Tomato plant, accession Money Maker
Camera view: horizontal (90 deg, fisheye); turntable rotation: 0 degrees
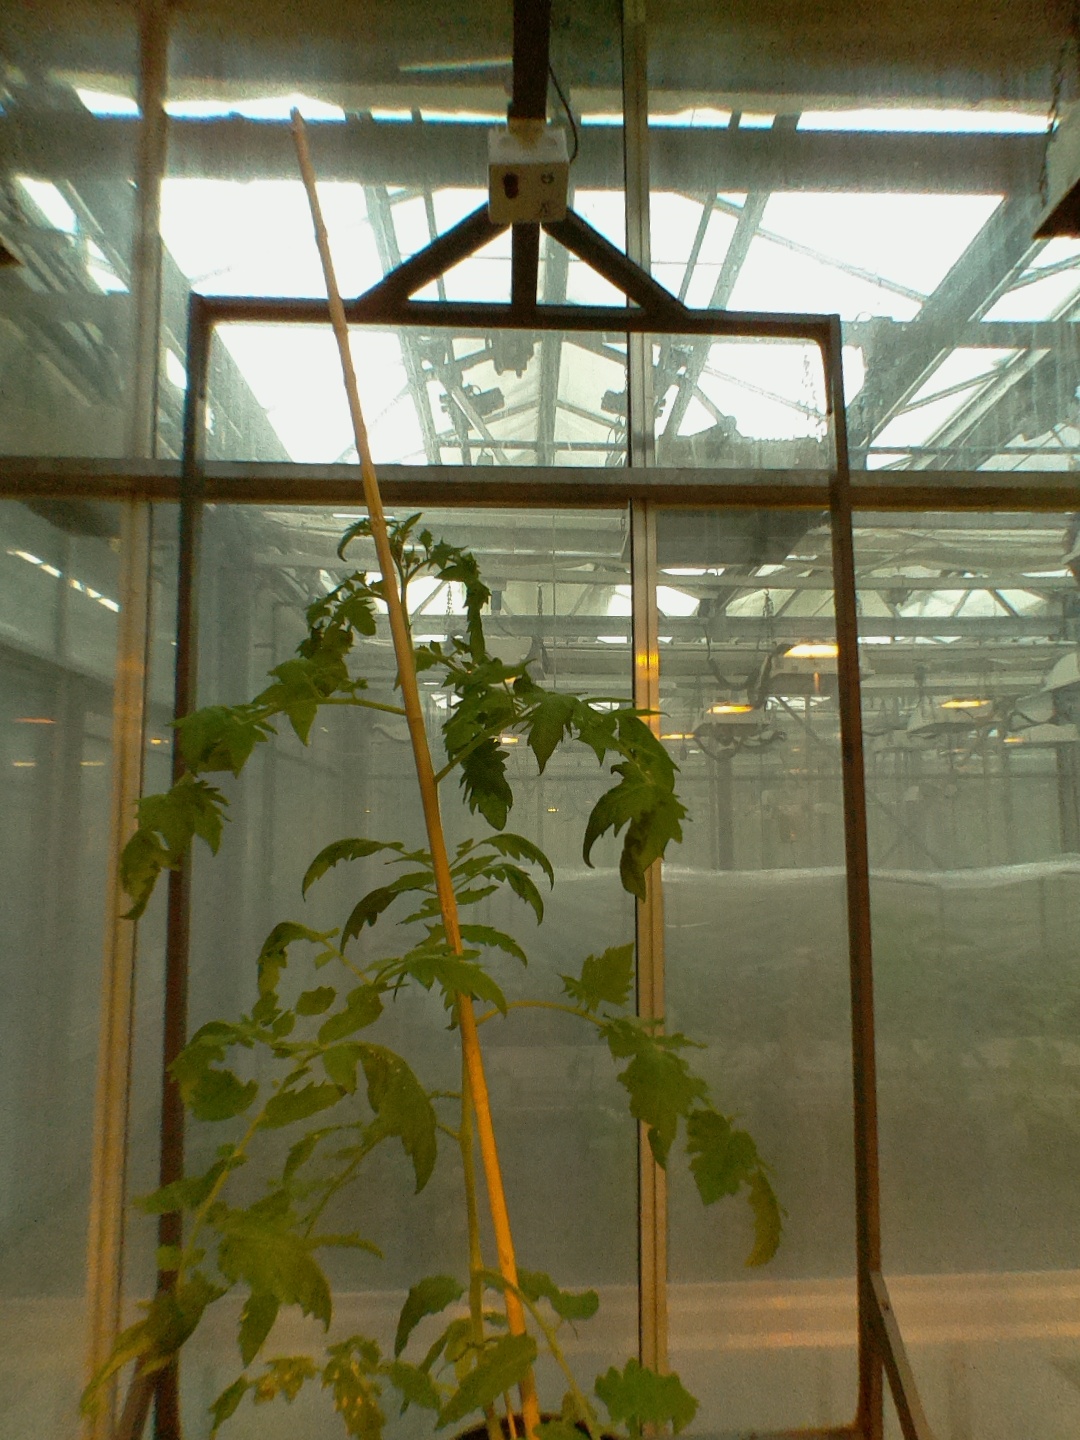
BBCH growth stage 20: First Side shoot start formed